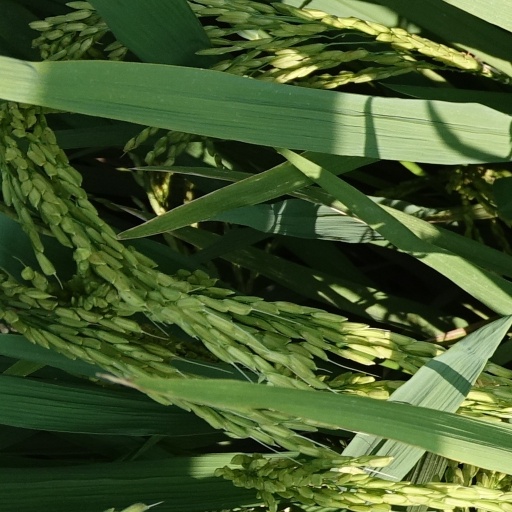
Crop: rice